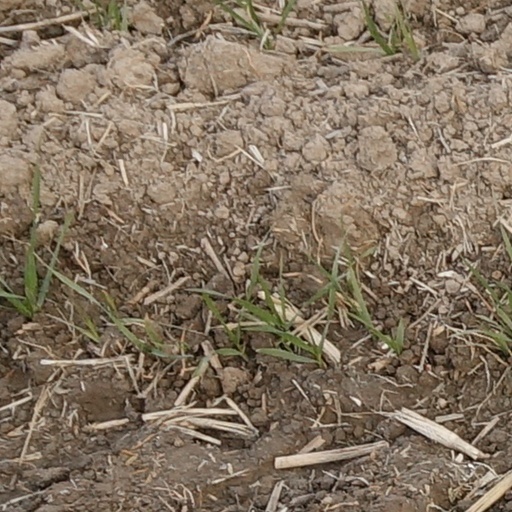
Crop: wheat